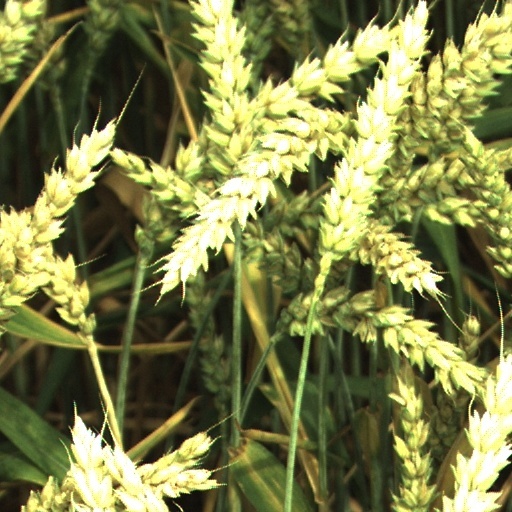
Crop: wheat